Tang Standing Horse figure, Canberra

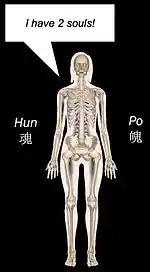
In ancient China, it was believed that every person has 2 souls: the '"hun"' soul and the "'po"' soul.

The form of this sculpture appears to be harmoniously symmetrical at first glance. However, on further scrutiny, it is clear that the shape of the sculpture is deeply organic, revealing a varied contour of curves and edges. When a spotlight is shone on the sculpture, deep pockets of shadows on the sculpture contrast starkly with illuminating highlights that reflect off its shiny, glazed surface.